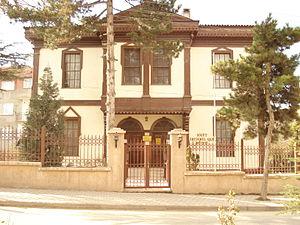
Ertuğrul ou Ertuğrul Gâzi « le Victorieux » est un ancêtre de la dynastie ottomane qui serait né en 1191 à Ahlat et mort à Söğüt vers 1281.